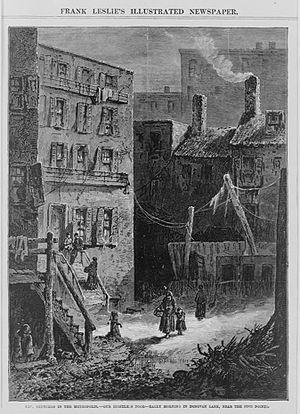
Five Points était un célèbre bidonville situé dans l'arrondissement de Manhattan, à New York.